Calton weavers

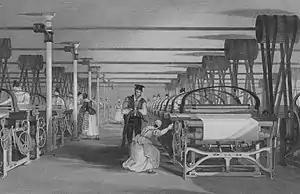
Illustration of power loom weaving in 1835, from "History of the cotton manufacture in Great Britain" by Edward Baines (1800–1890). An idealized view of women working in a clean and spacious environment.

In 1705, Walkinshaw of Barrowfield bought some pastureland from the community of Glasgow, then known by the name of Blackfauld, on which he started to establish a weaving village.